Aguiguan

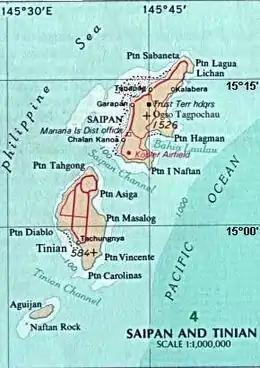
Map including Naftan Rock

In 1944, the United States armed forces began using Naftan Rock as a bombing range. The devastation the bombing caused to the islet's seabird population and the difficulties it created for local fishermen prompted residents of the area in 1968 to ask the U.S. armed forces to use Farallon de Medinilla for target practice instead. Accordingly, bombing practice moved to Farallon de Medinilla in October 1971.